Tehuelche people

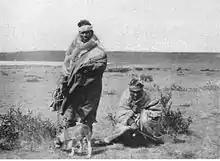
Tehuelches in Río Gallegos

In this process there were also inter-ethnic struggles and by 1820 heavy combat erupted between the Patagones and Pehuenches on the banks of the Senguerr River; other combat occurred at Barrancas Blancas and Shótel Káike. By 1828, the Pincheira Royalist army attacked the Tehuelche group in the Bahía Blanca and Carmen de Patagones area.